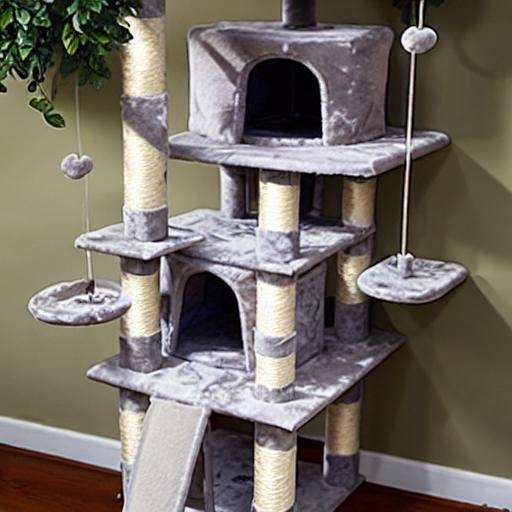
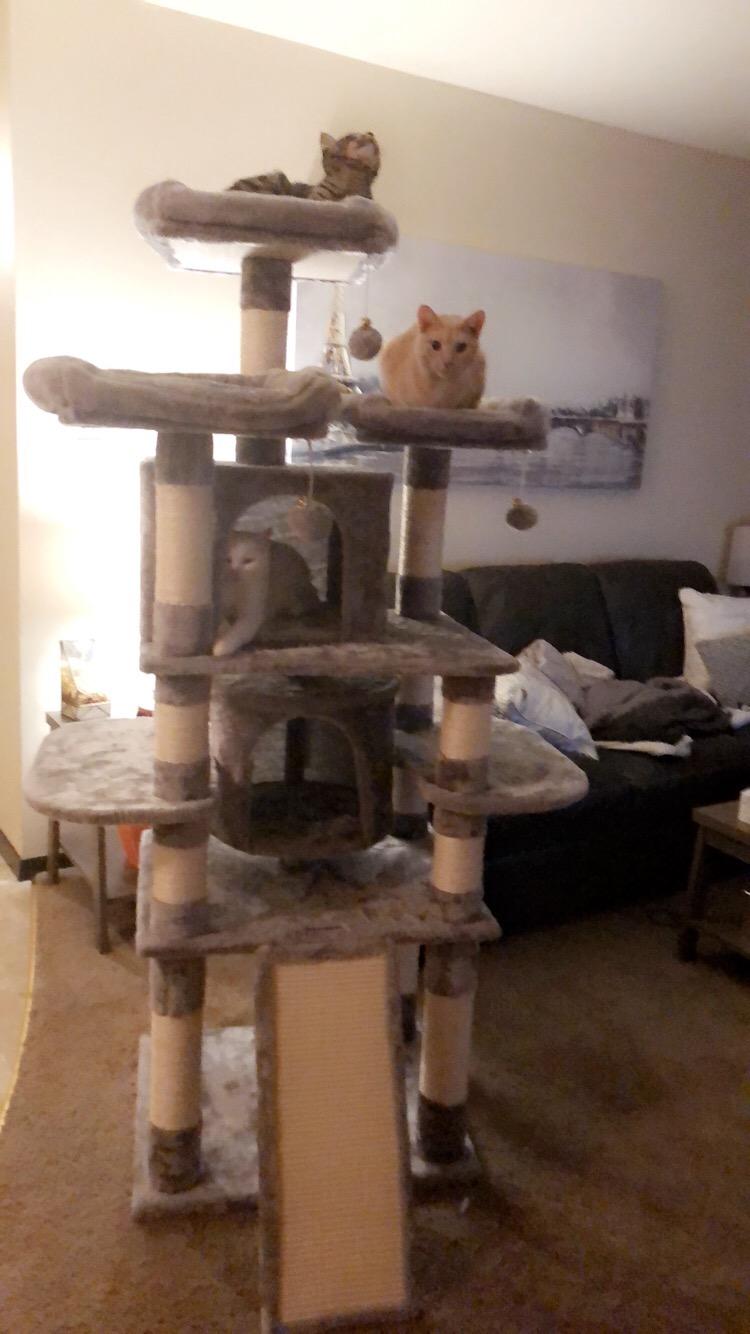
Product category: items_cat tree
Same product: no